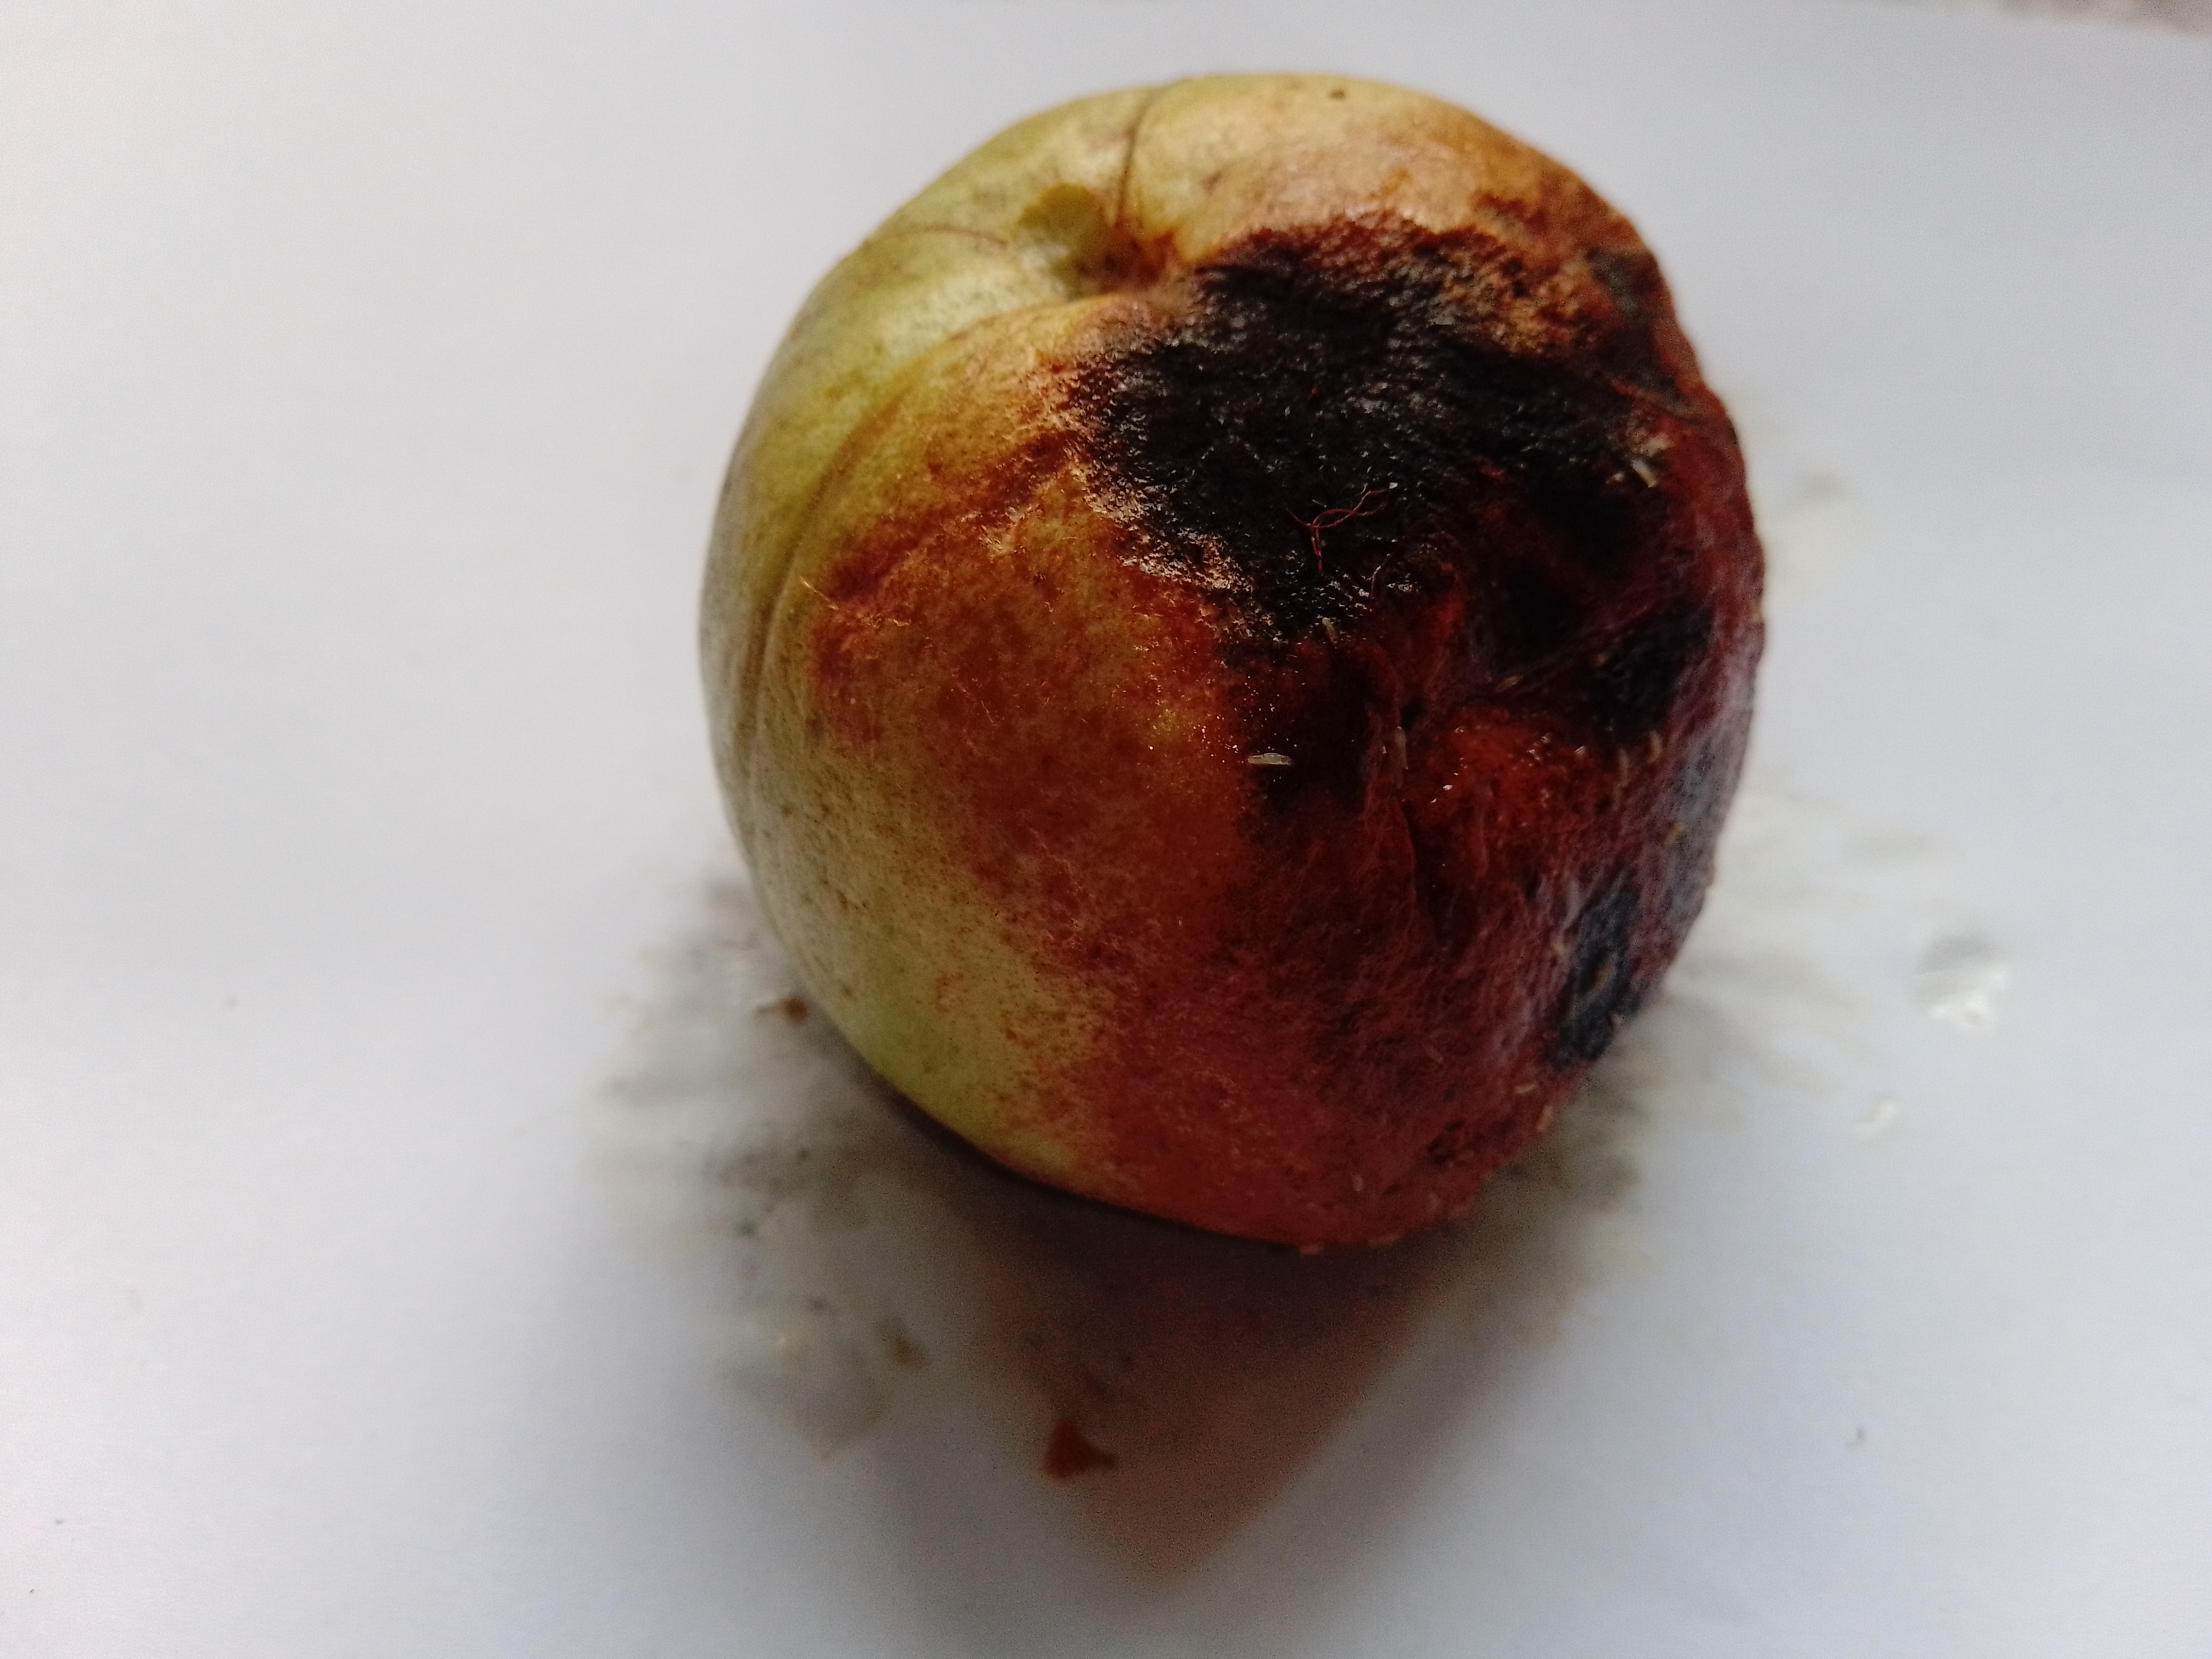
Fruit: guava
Condition: rotten